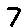
Label: 7